Eryc Taylor Dance

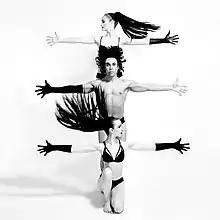
ETD & Steven Menendez Collaboration. 2017.

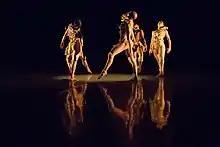
CYCLES (2017). 2017 NYC Season. Martha Graham Studio Theater. Photo: Hunter Canning

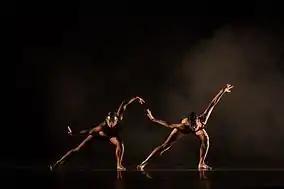
International Dance Festival Avant Garde, 2015. Camille Workman & Shoko Fujita.

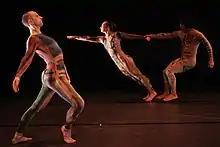
Song for Cello and Piano (2016). Dancers For Good, East Hamptons.

ETD does mobile outreach through its ETD Outreach program, meeting those in need of outreach services at the locations where those in need are.